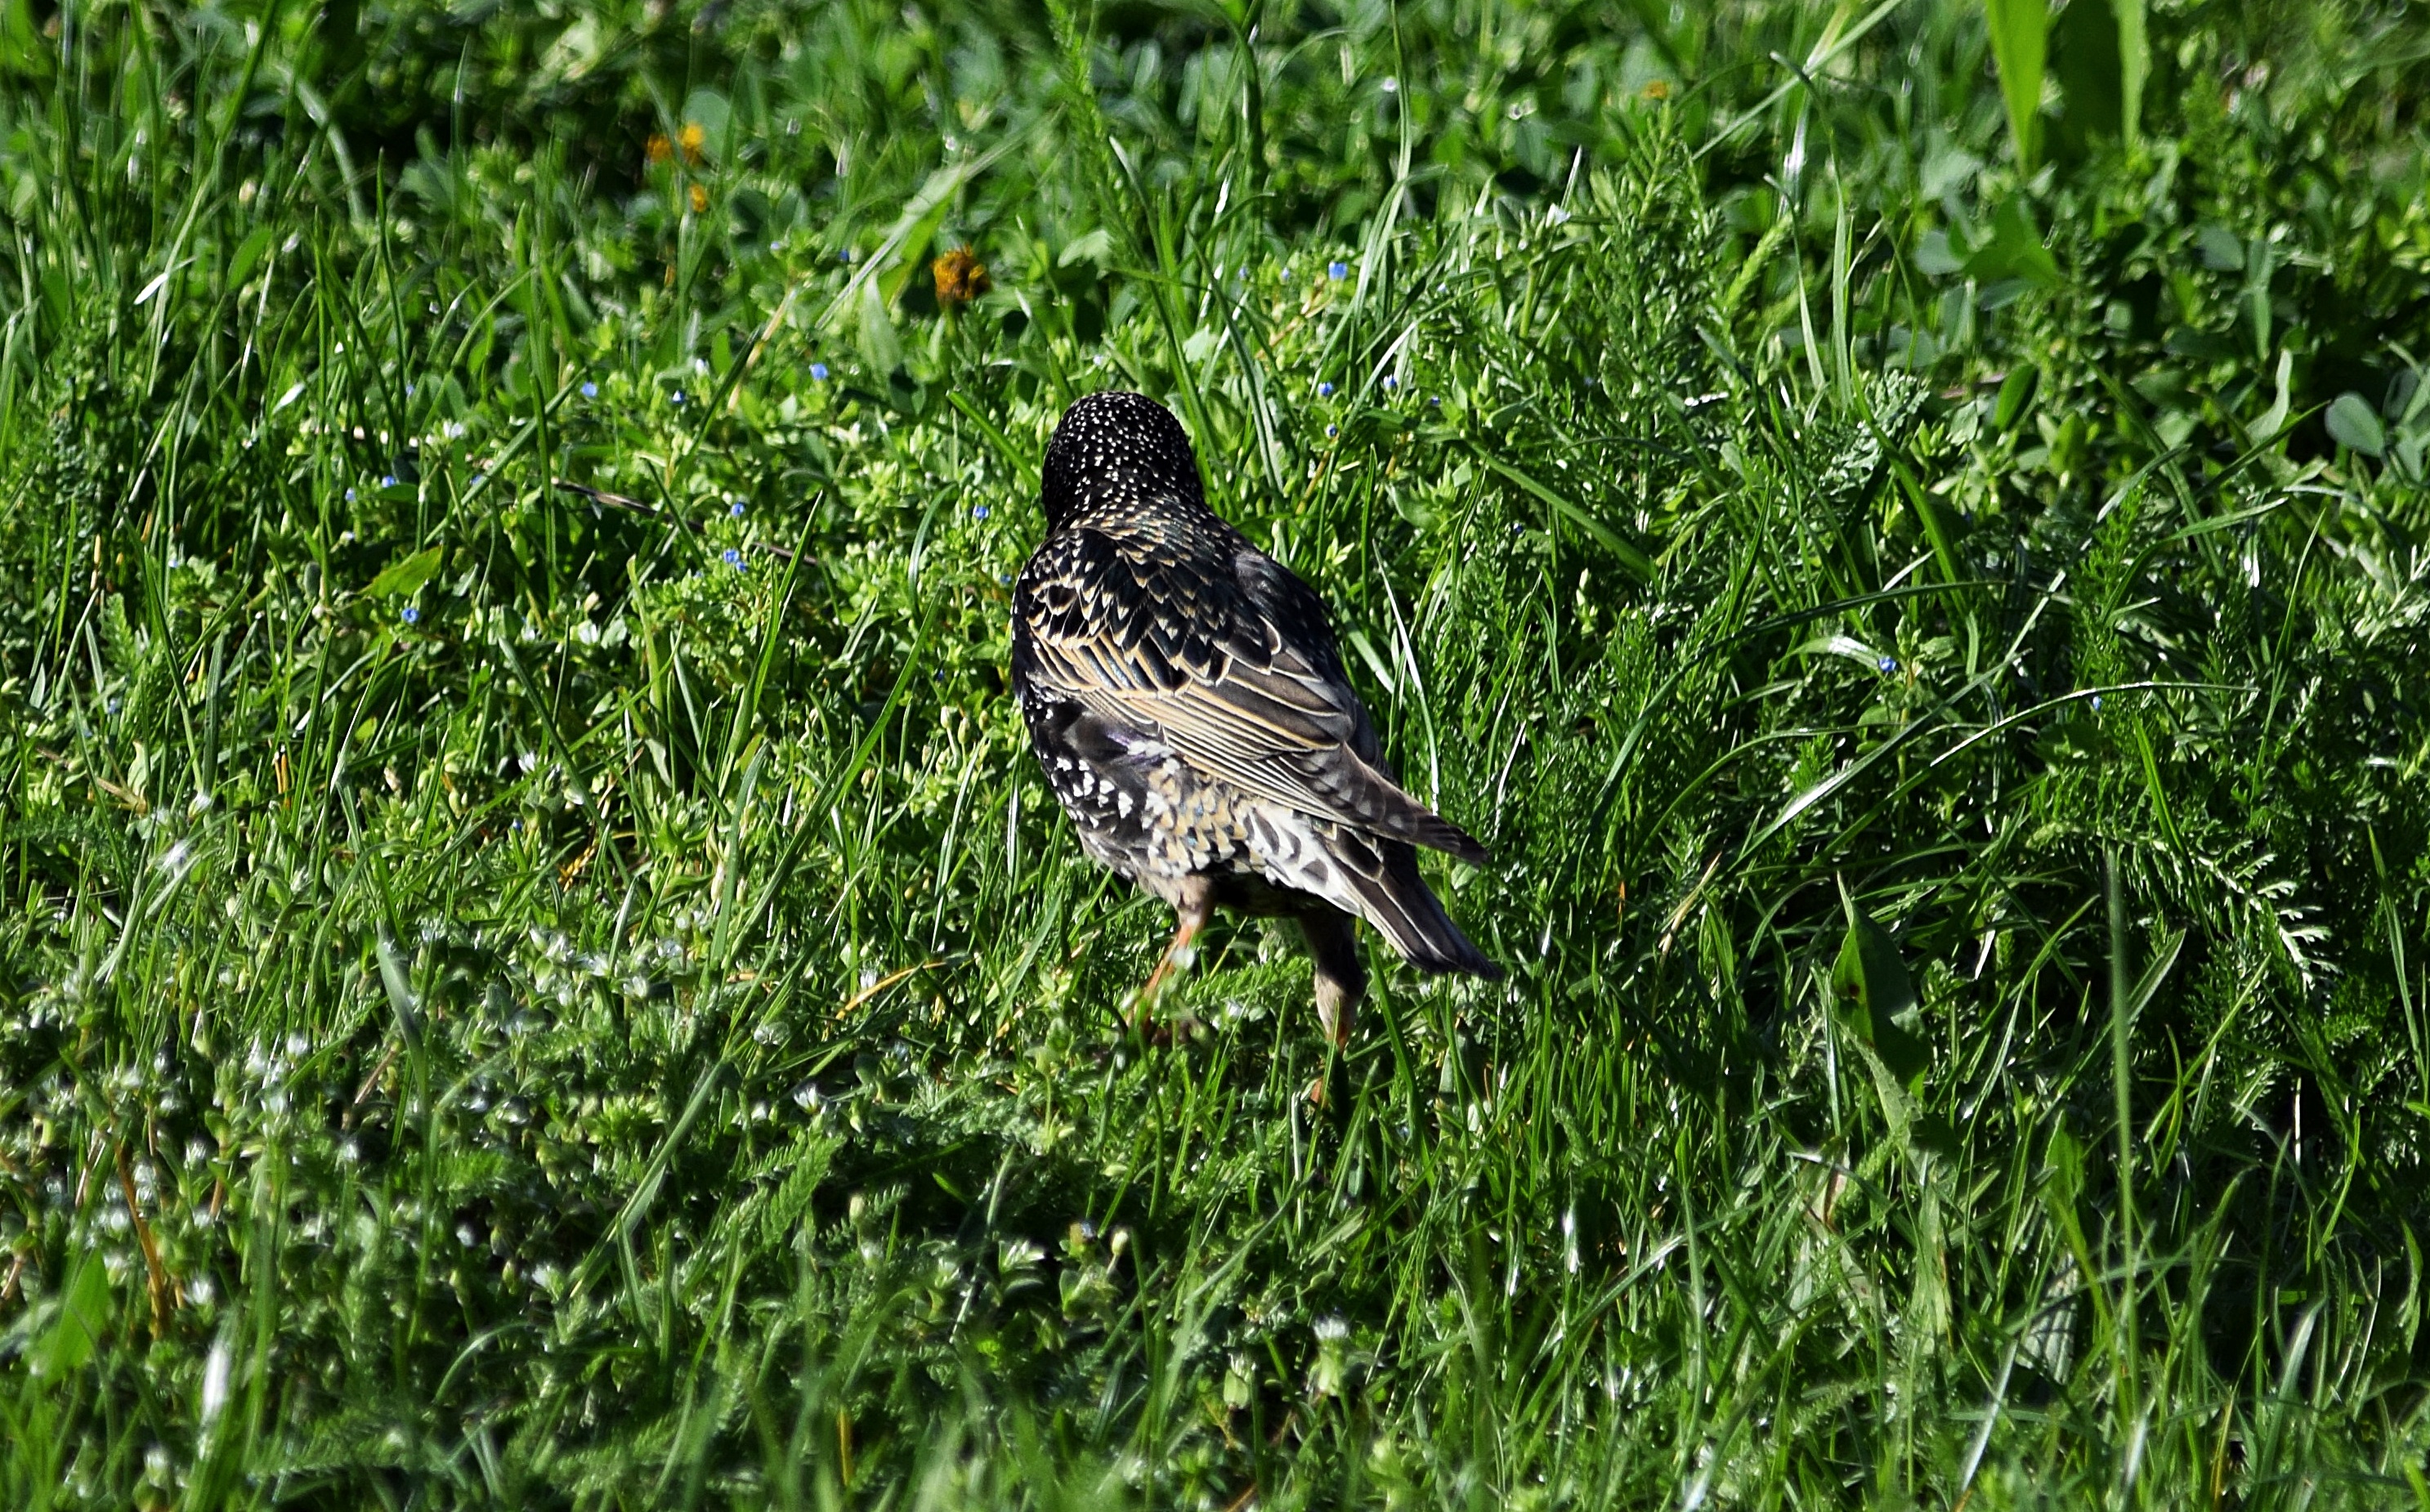
landscape, nature, grass, bird, plant, field, meadow, flower, summer, wildlife, foliage, spring, green, beak, macro, park, garden, closeup, fauna, plants, blade of grass, grassland, vegetation, ecosystem, nature reserve, meadow grass, blades of grass, polyana, grass family, ecoregion, plant community